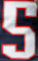
Number: 5